Howrah Bridge

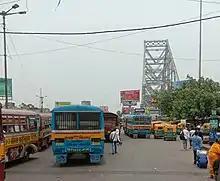
Howrah Bridge as seen from Howrah

The bridge is also considerably damaged by pedestrians spitting out acidic, lime-mixed stimulants (gutka and paan). A technical inspection by Port Trust officials in 2011 revealed that spitting had reduced the thickness of the steel hoods protecting the pillars from six to less than three millimeters since 2007. The hangers need those hoods at the base to prevent water seeping into the junction of the cross-girders and hangers, and damage to the hoods can jeopardize the safety of the bridge. KoPT announced that it will spend on covering the base of the steel pillars with fibreglass casing to prevent spit from corroding them.